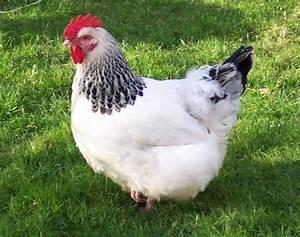
chicken